Plagiolophus (mammal)

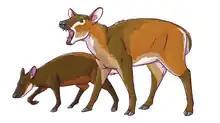
Restoration of "Bachitherium", a namesake arrival of the Bachitherium Dispersal Event

"Plagiolophus" belongs to the Palaeotheriidae, largely considered to be one of two major hippomorph families in the superfamily Equoidea, the other being the Equidae. Alternatively, some authors have proposed that equids are more closely related to the Tapiromorpha than to the Palaeotheriidae. It is also usually thought to consist of two families, the Palaeotheriinae and Pachynolophinae; a few authors alternatively have argued that pachynolophines are more closely related to other perissodactyl groups than to palaeotheriines. Some authors have also considered the Plagiolophinae to be a separate subfamily, while others group its genera into the Palaeotheriinae. "Plagiolophus" has also been suggested to belong to the tribe Plagiolophini, one of three proposed tribes within the Palaeotheriinae along with the Leptolophini and Palaeotheriini. The Eurasian distribution of the palaeotheriids (or palaeotheres) were in contrast to equids, which are generally thought to have been an endemic radiation in North America. Some of the most basal equoids of the European landmass are of uncertain affinities, with some genera being thought to potentially belong to the Equidae. Palaeotheriids are well-known for having lived in western Europe during much of the Palaeogene but were also present in eastern Europe, possibly the Middle East, and, in the case of pachynolophines (or pachynolophs), Asia.